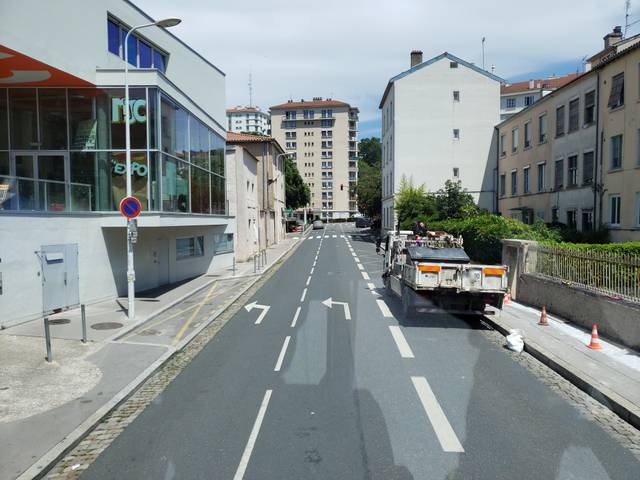
Region: France
Coordinates: 45.757, 4.813